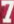
Number: 7